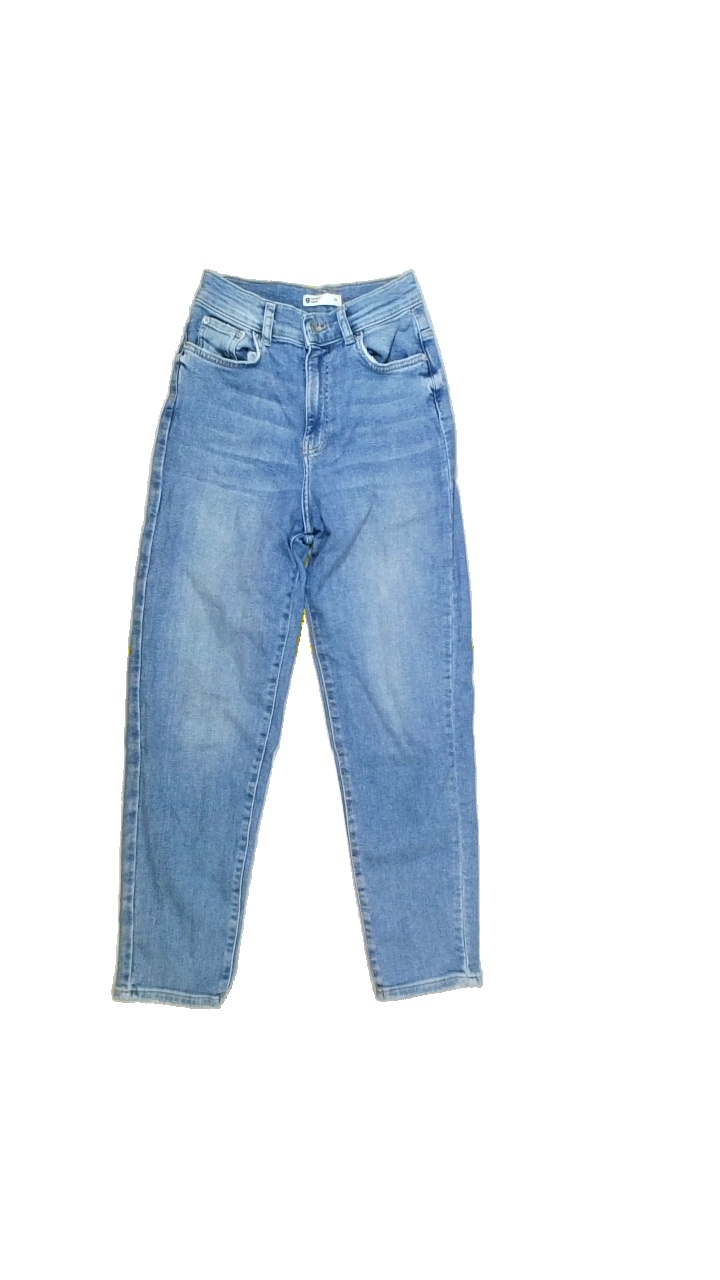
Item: Jeans (Ladies)
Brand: Gina Tricot
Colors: Blue
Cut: Regular
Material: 94%cotton 5%polyester 1%elastane
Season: Spring
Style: Denim
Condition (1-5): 3
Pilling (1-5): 3
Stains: Minor
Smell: Minor
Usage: Export
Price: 50-100